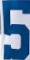
Number: 5